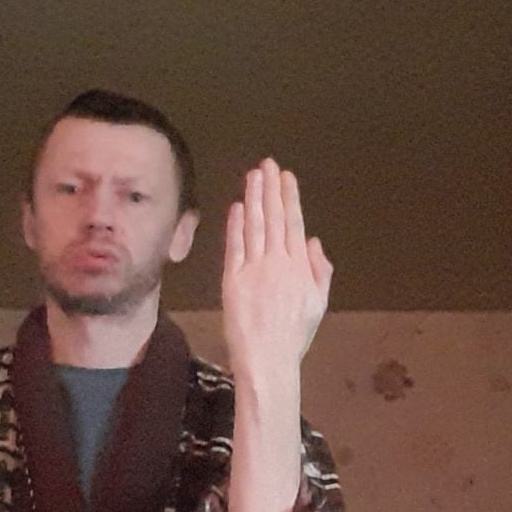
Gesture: stop_inverted